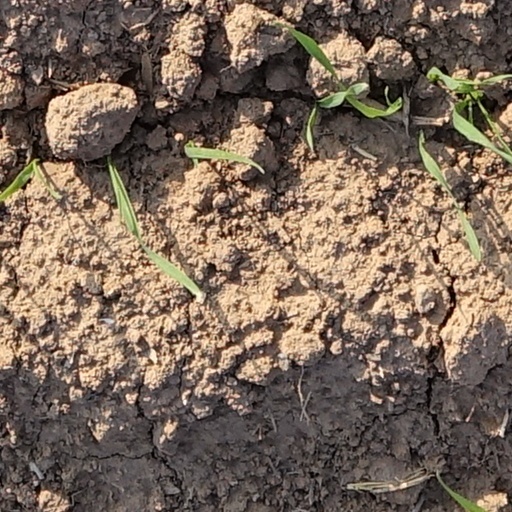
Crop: wheat